Portal baronets

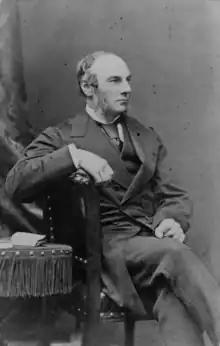
Sir Wyndham Portal, 1st Baronet

The Portal baronetcy, of Malshanger, Church Oakley, in the County of Southampton, is a title in the Baronetage of the United Kingdom. It was created on 18 April 1901 for Wyndham Portal, Chairman of the London and South Western Railway Company. His son, the second Baronet, became chairman of the family's banknote paper mill company in Laverstoke, Portals Limited, which had manufactured banknote paper for the Bank of England since 1724, and deputy chairman of the London and South Western Railway Company. He was succeeded by his son, the third Baronet. He was also chairman of Portals Ltd, and served as Minister of Works during the Second World War. He was created Baron Portal, of Laverstoke in the County of Southampton, in 1935, and Viscount Portal, of Laverstoke in the County of Southampton, in 1945. Both titles were in the Peerage of the United Kingdom. Lord Portal was childless and on his death the peerages became extinct. However, he was succeeded in the baronetcy by his 84-year-old uncle, the fourth Baronet. He was President of the Trustee Savings Banks Association. On his death the title passed to his son, the fifth Baronet. He was chairman and director of Portals Ltd. As of 2010 the title is held by his son, the sixth Baronet, who succeeded in 1984.